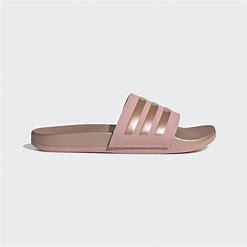
Brand: Adidas
Model: Adilette Comfort